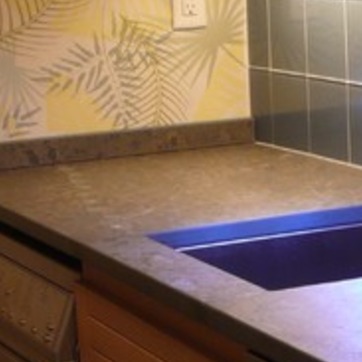
Material: polishedstone